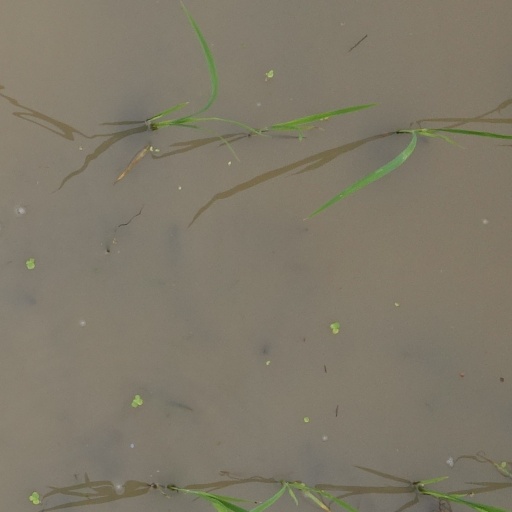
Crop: rice